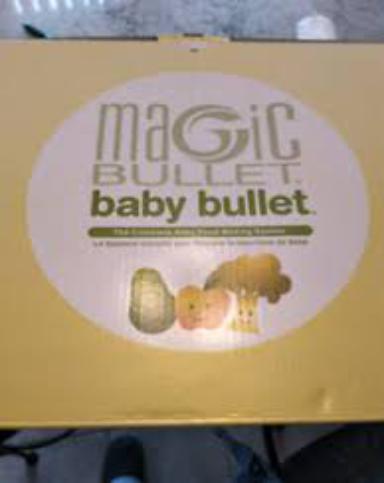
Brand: baby bullet
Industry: Necessities